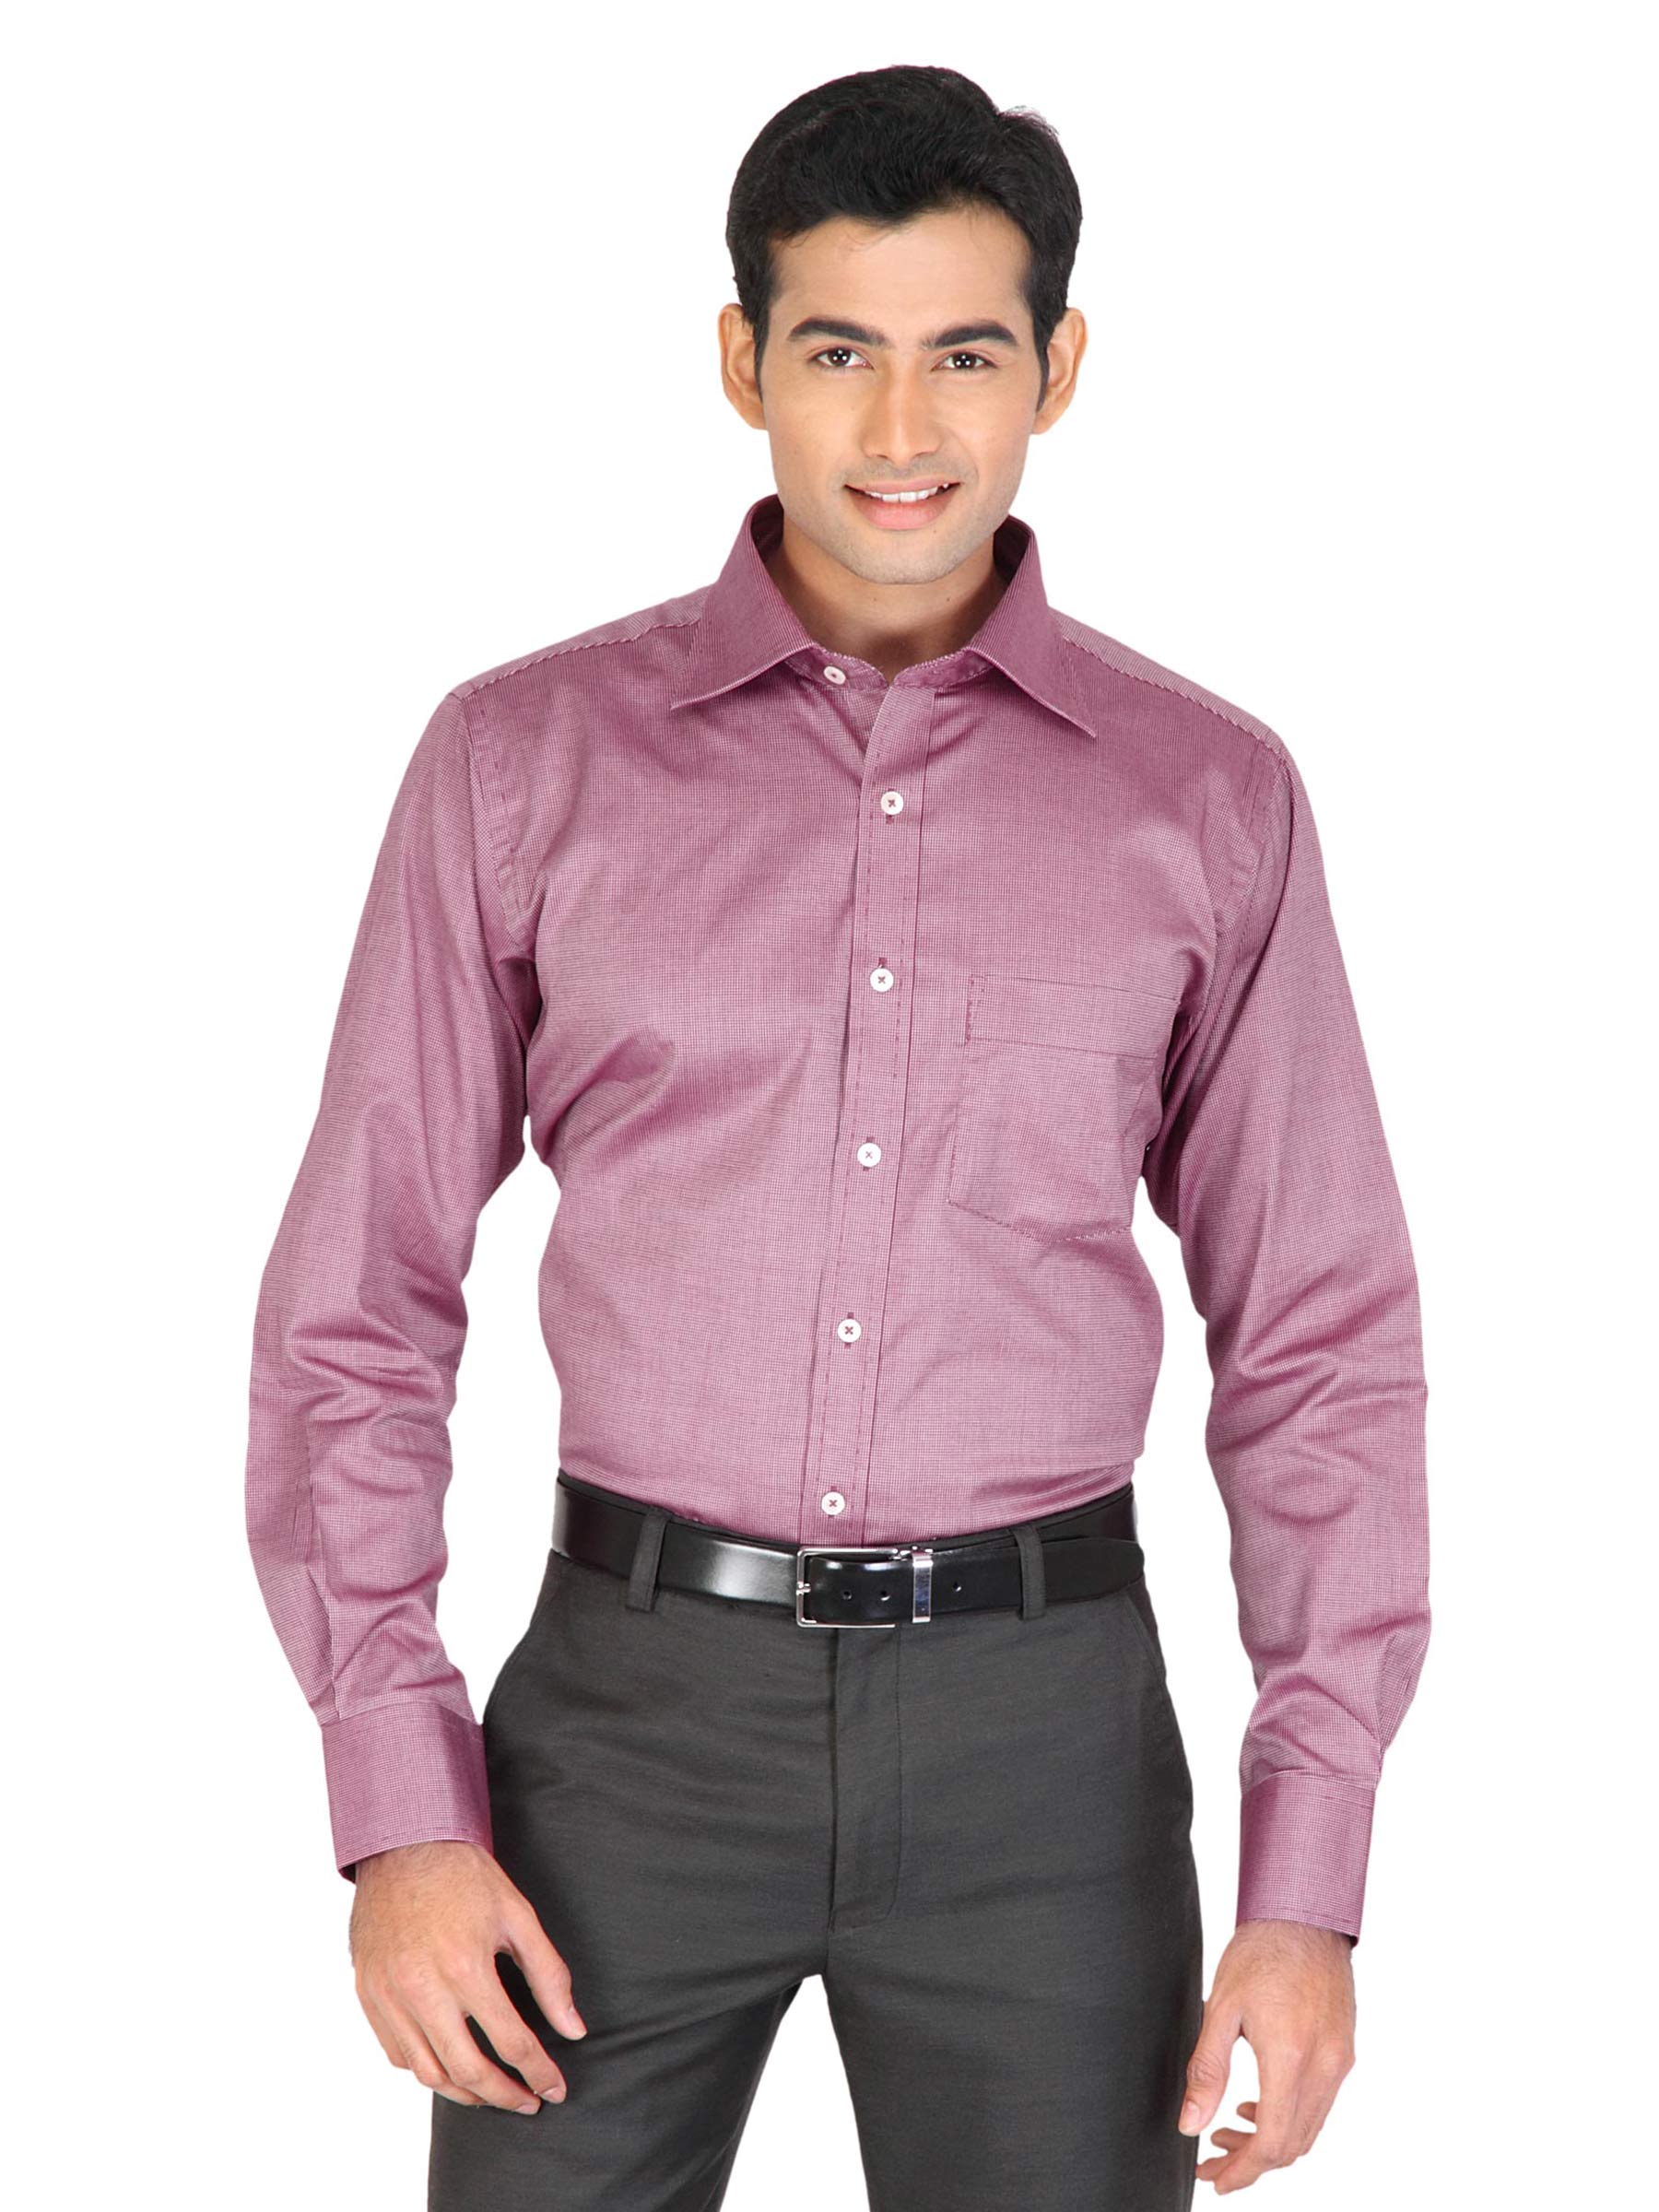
Genesis Men Check Red Shirts
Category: Apparel / Topwear / Shirts
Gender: Men
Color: Red
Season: Fall 2011
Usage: Formal